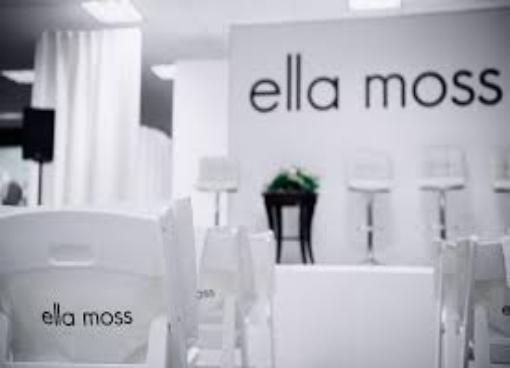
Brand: Ella Moss
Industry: Clothes